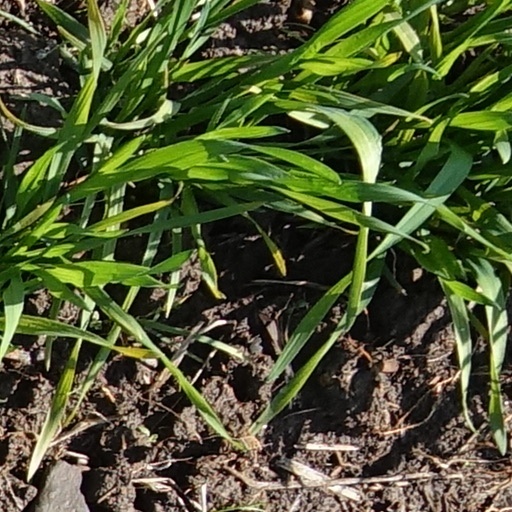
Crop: wheat